B'nai B'rith

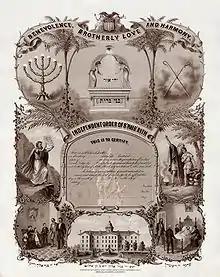

B'nai B'rith was founded in Aaron Sinsheimer's café in New York City's Lower East Side on 13 October 1843, by 12 recent German Jewish immigrants led by Henry Jones. It was organized as a secret lodge. The new organization represented an attempt to organize Jews of the local community to confront what Isaac Rosenbourg, one of the founders, called "the deplorable condition of Jews in this, our newly adopted country". The new group's purpose, as described in its constitution, called for the traditional functions performed by Jewish societies in Europe: "Visiting and attending the sick" and "protecting and assisting the widow and the orphan". Its founders had hoped that it soon would encompass all Jews in the United States, but this did not happen, since other Jewish organizations also were forming around the same time.